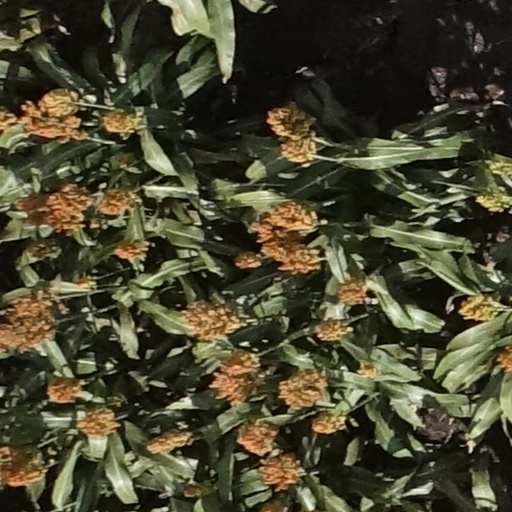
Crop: sorghum